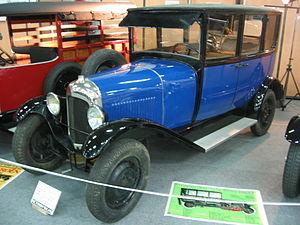
Citroen B10
Edward Gowen Budd est un inventeur et homme d'affaires américain.
La Citroën B10 est un modèle d'automobile du constructeur Citroën construite entre 1924 et 1925.